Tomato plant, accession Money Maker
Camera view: bottom (45 deg); turntable rotation: 60 degrees
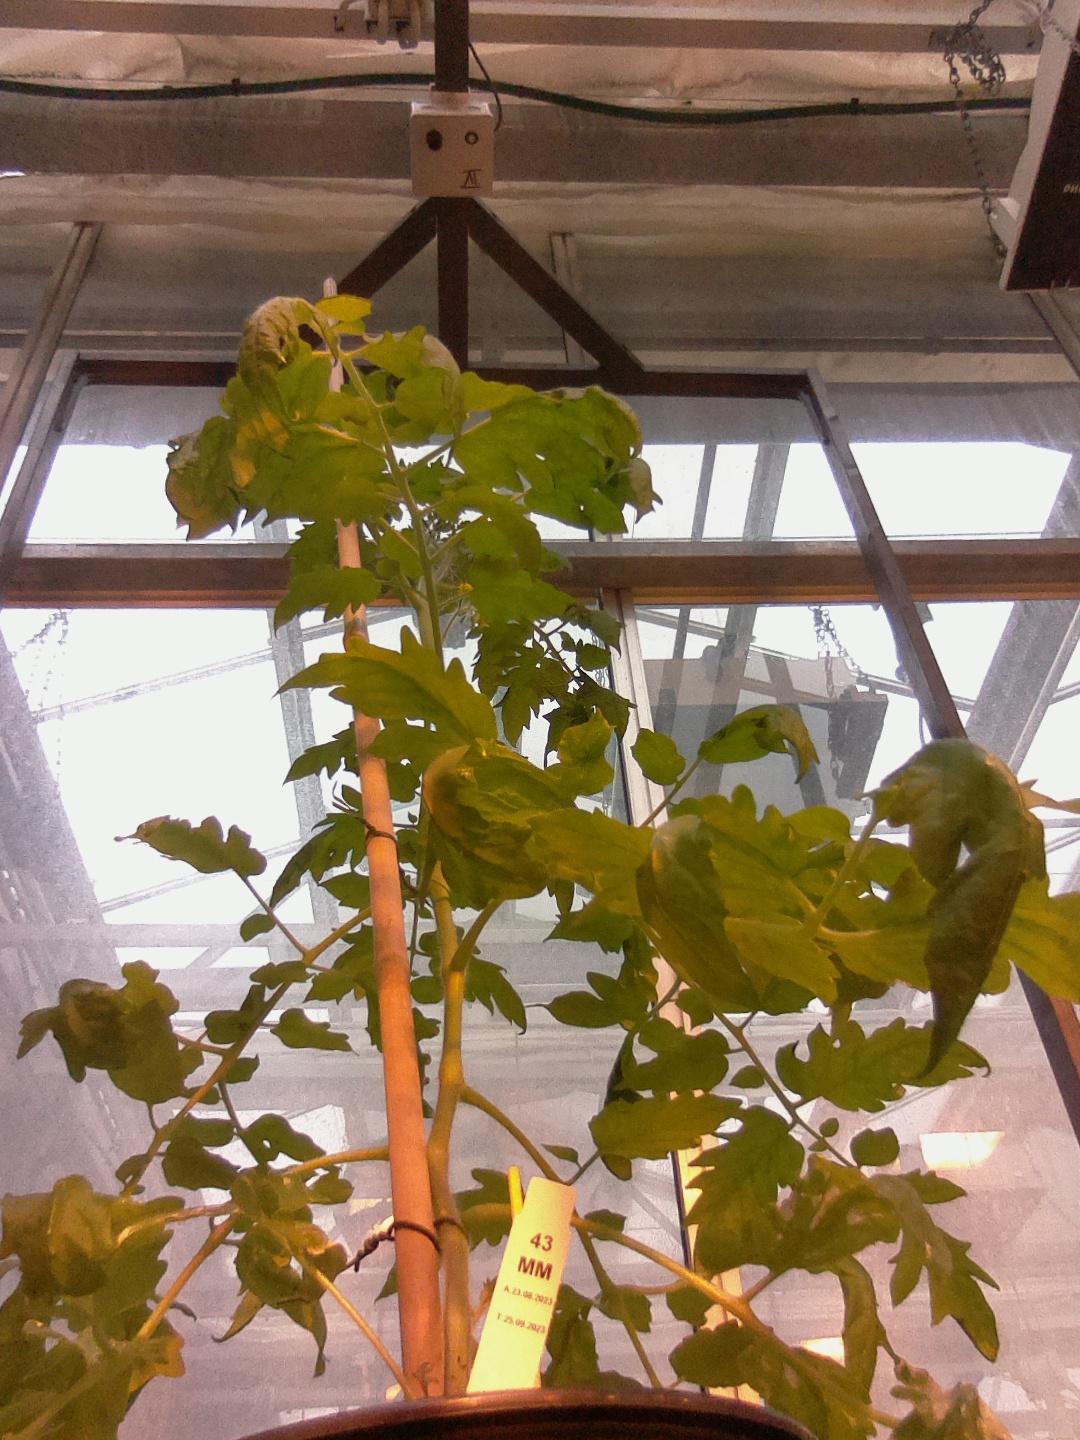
BBCH growth stage 61: 10%-20% of flowers open